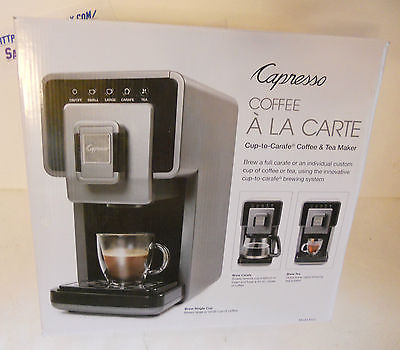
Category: coffee maker